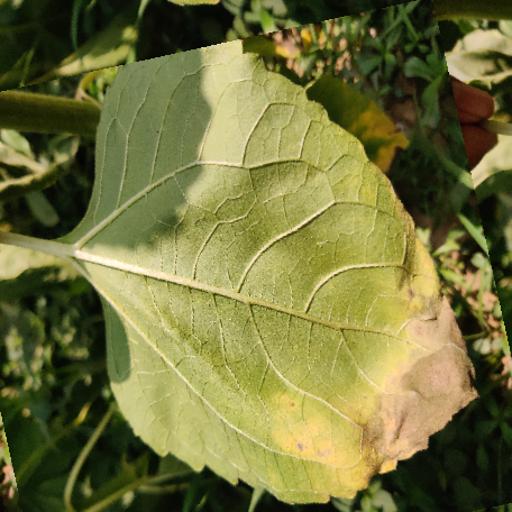
Label: Downy_mildew